Department of Tacna

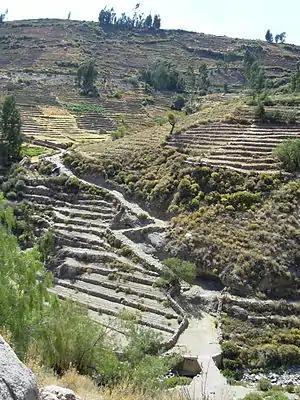
Inca Trail (Qhapaq Ñan) and terraces in Tarata (Pacific Rim)

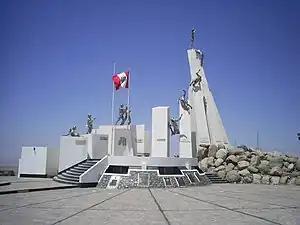
Monument to the Battle of Tacna in the Alto de la Alianza, Intiorko Hill, in Tacna

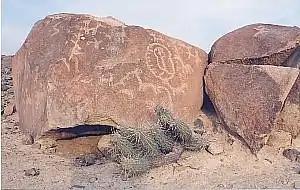
Miculla Petroglyphs, in the district of Pachía

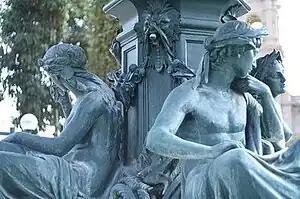
Fountain in Tacna

There is evidence of the presence of a very early culture that goes back almost 10 000 years. The archaeological investigations in the region have proven that a civilization dwelt in this zone in the Stone Age. The Toquepala Caves (7630 BC) and Abrigo de Caru (6240 BC) belong to this age. There are other sites such as Girata Complex, Mullini, and Queñavichinca, where investigations have not been concluded.